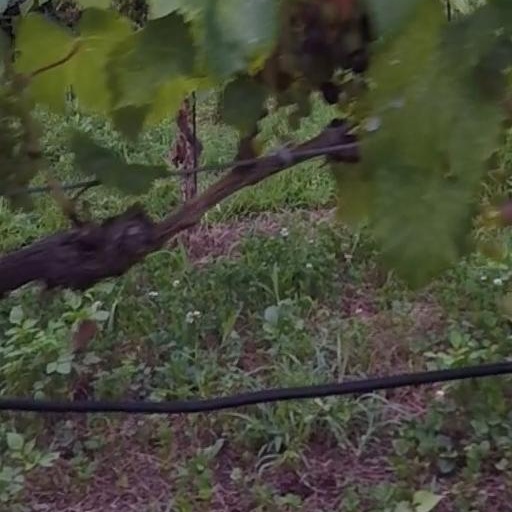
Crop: grape